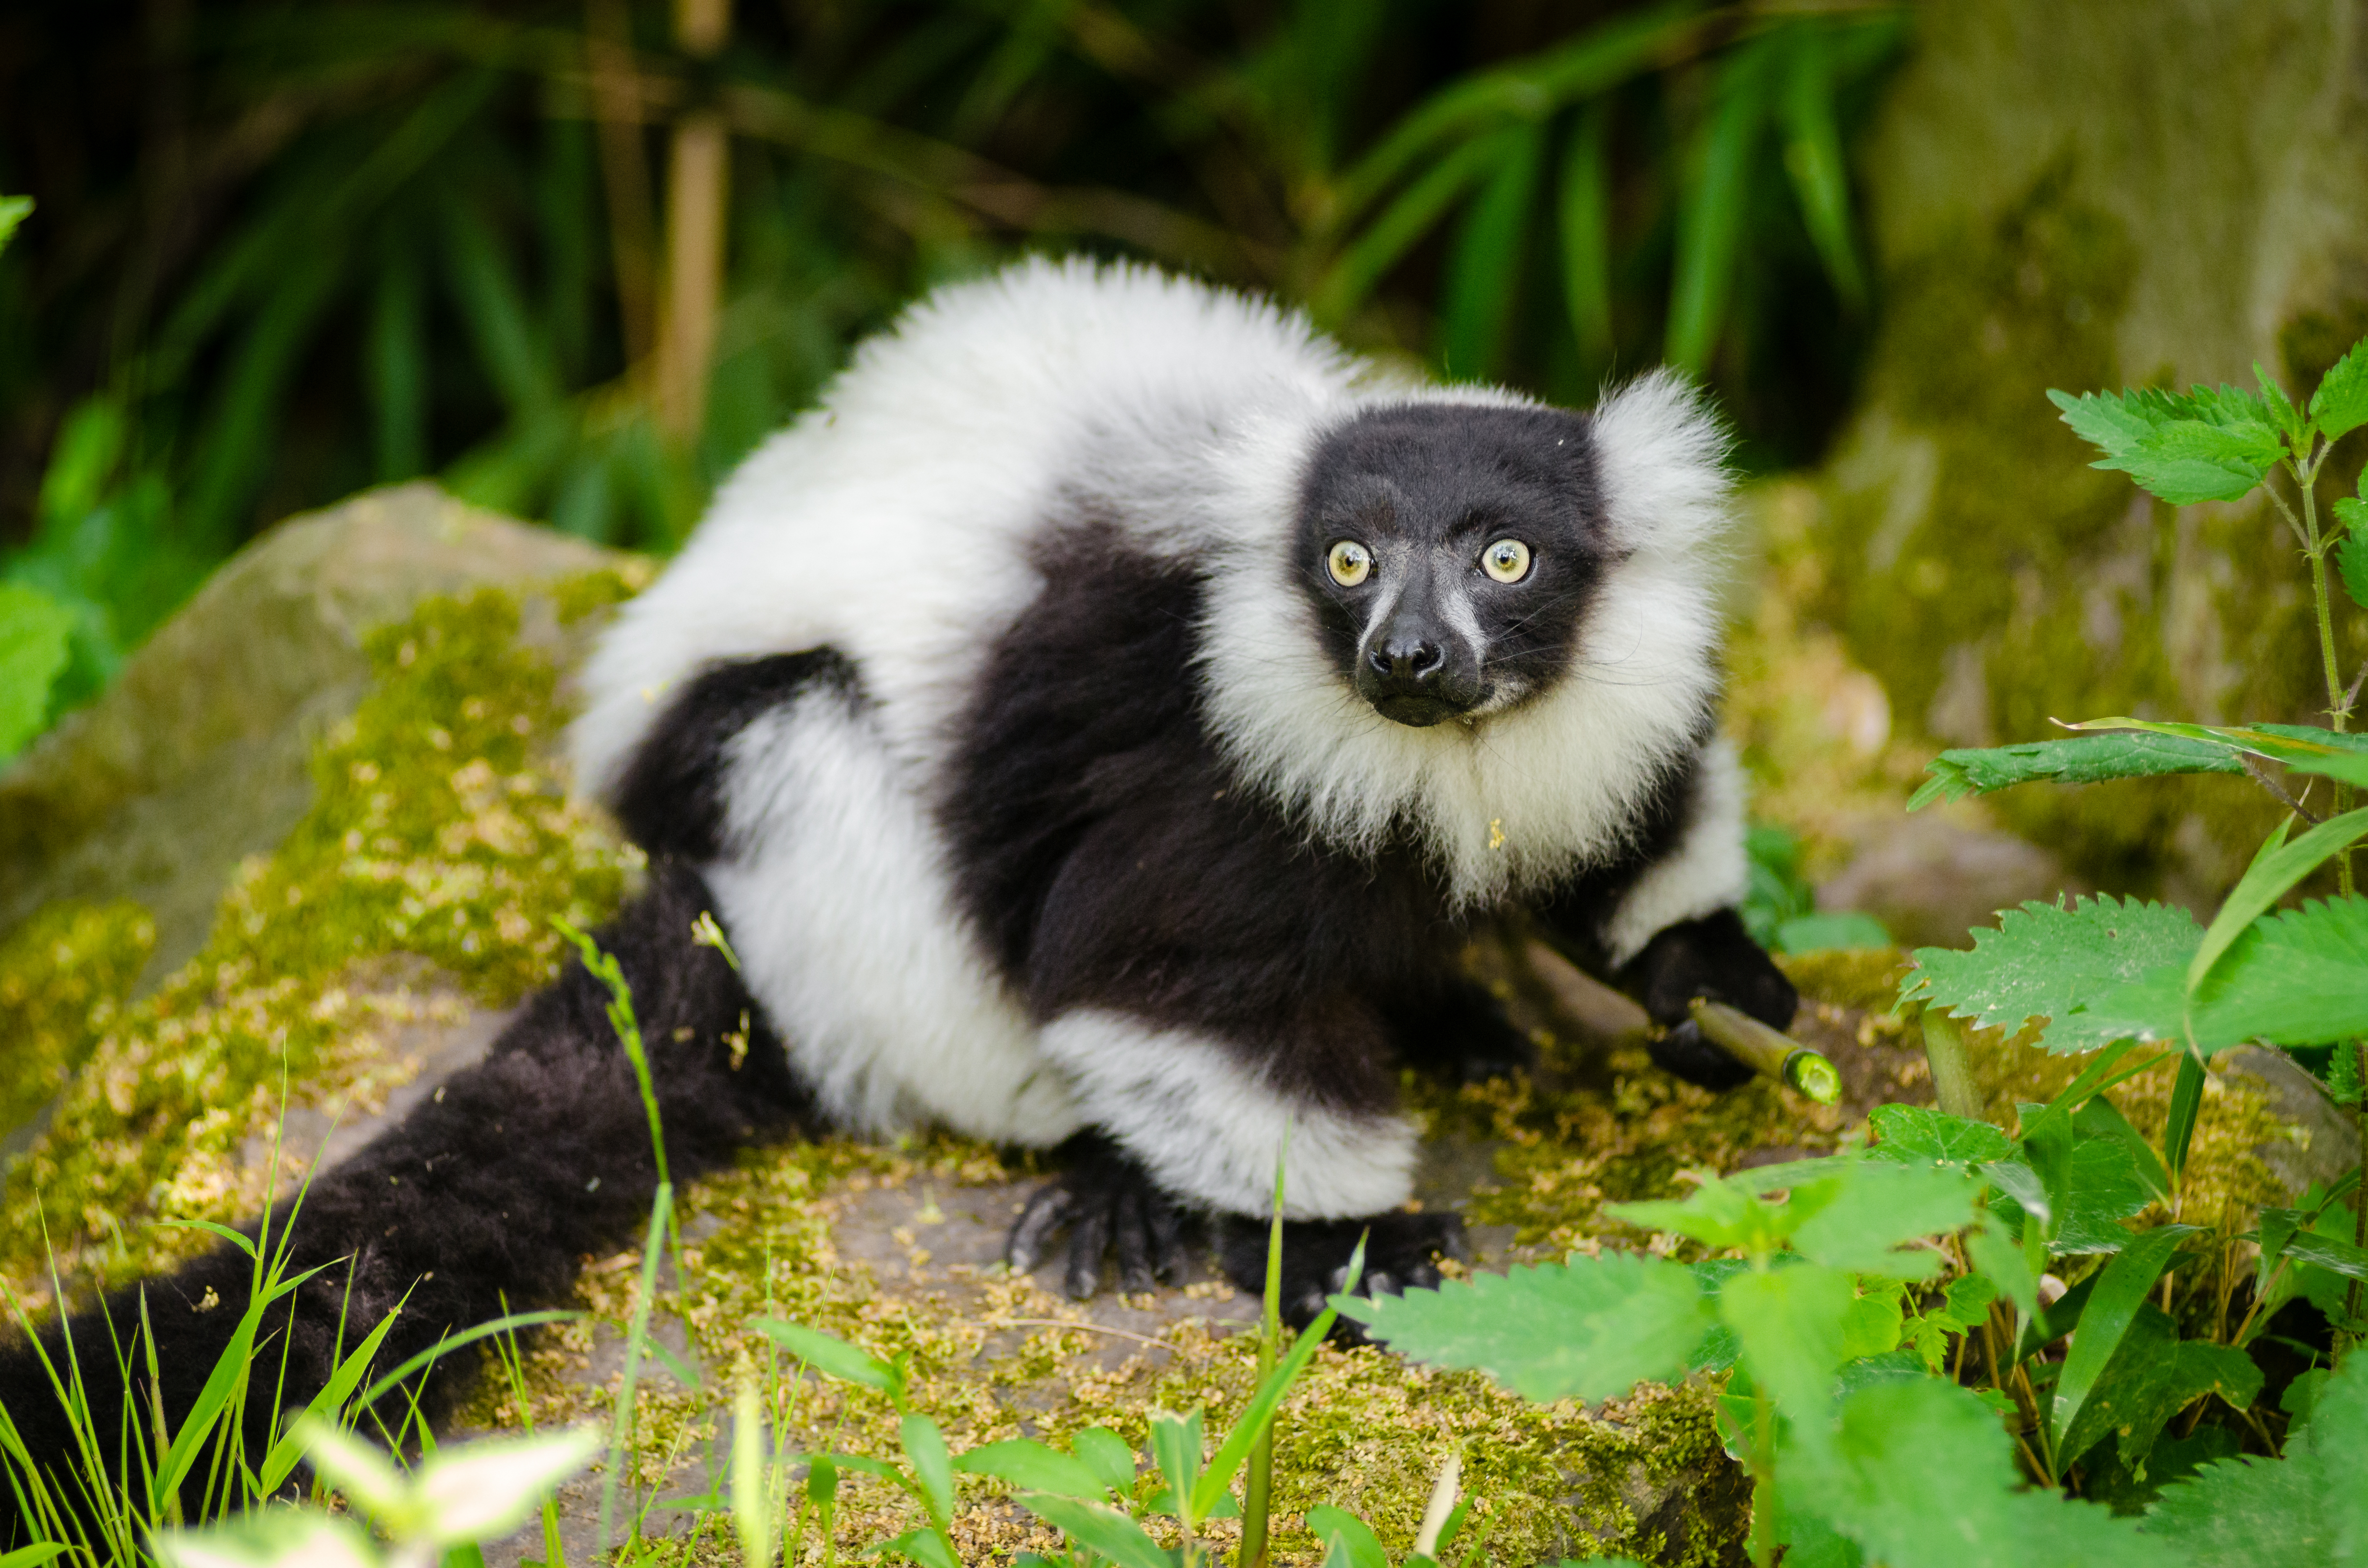
nature, animal, wildlife, zoo, mammal, fauna, primate, madagascar, vertebrate, lemur